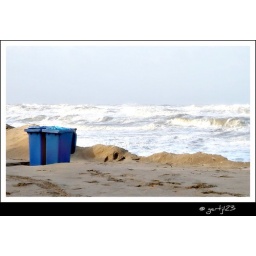
Deeply embedded in the sand but standing strong.